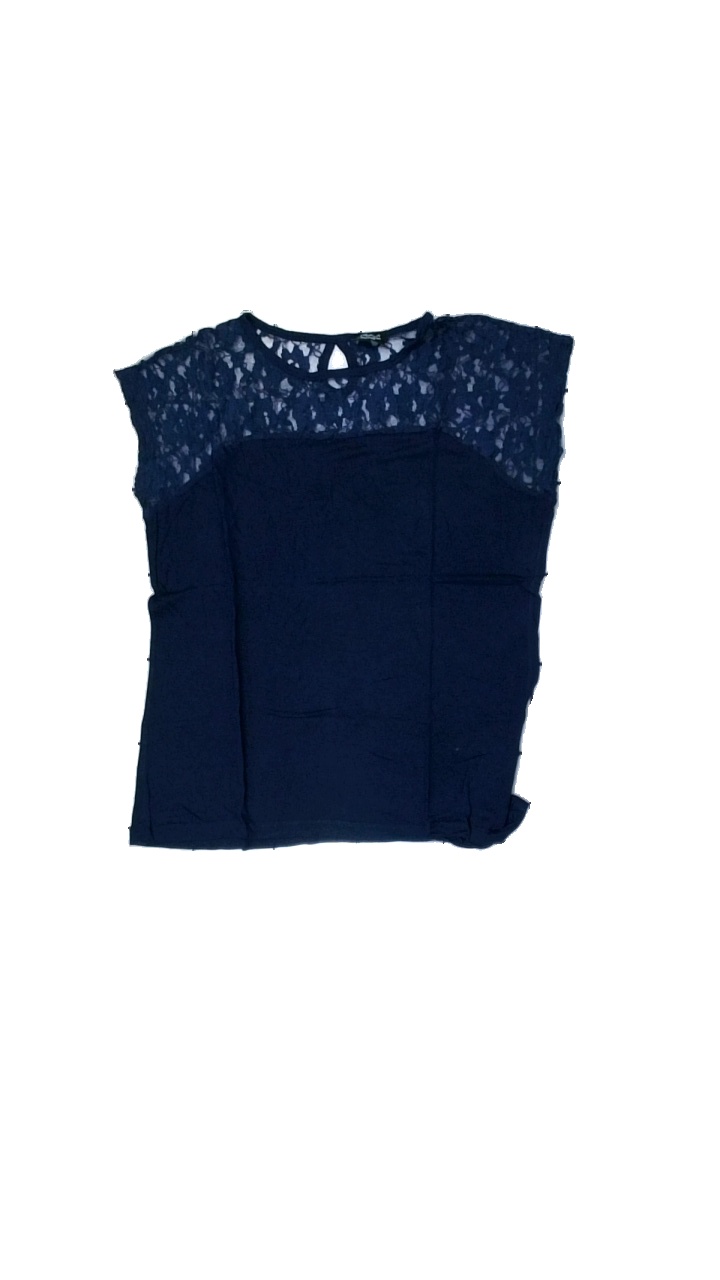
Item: Training Top (Ladies)
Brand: Women Copenhagen
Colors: Blue
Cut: Regular, C-collar
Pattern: Lace
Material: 100% viscose
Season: All
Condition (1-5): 3
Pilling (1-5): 2
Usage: Export
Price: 50-100